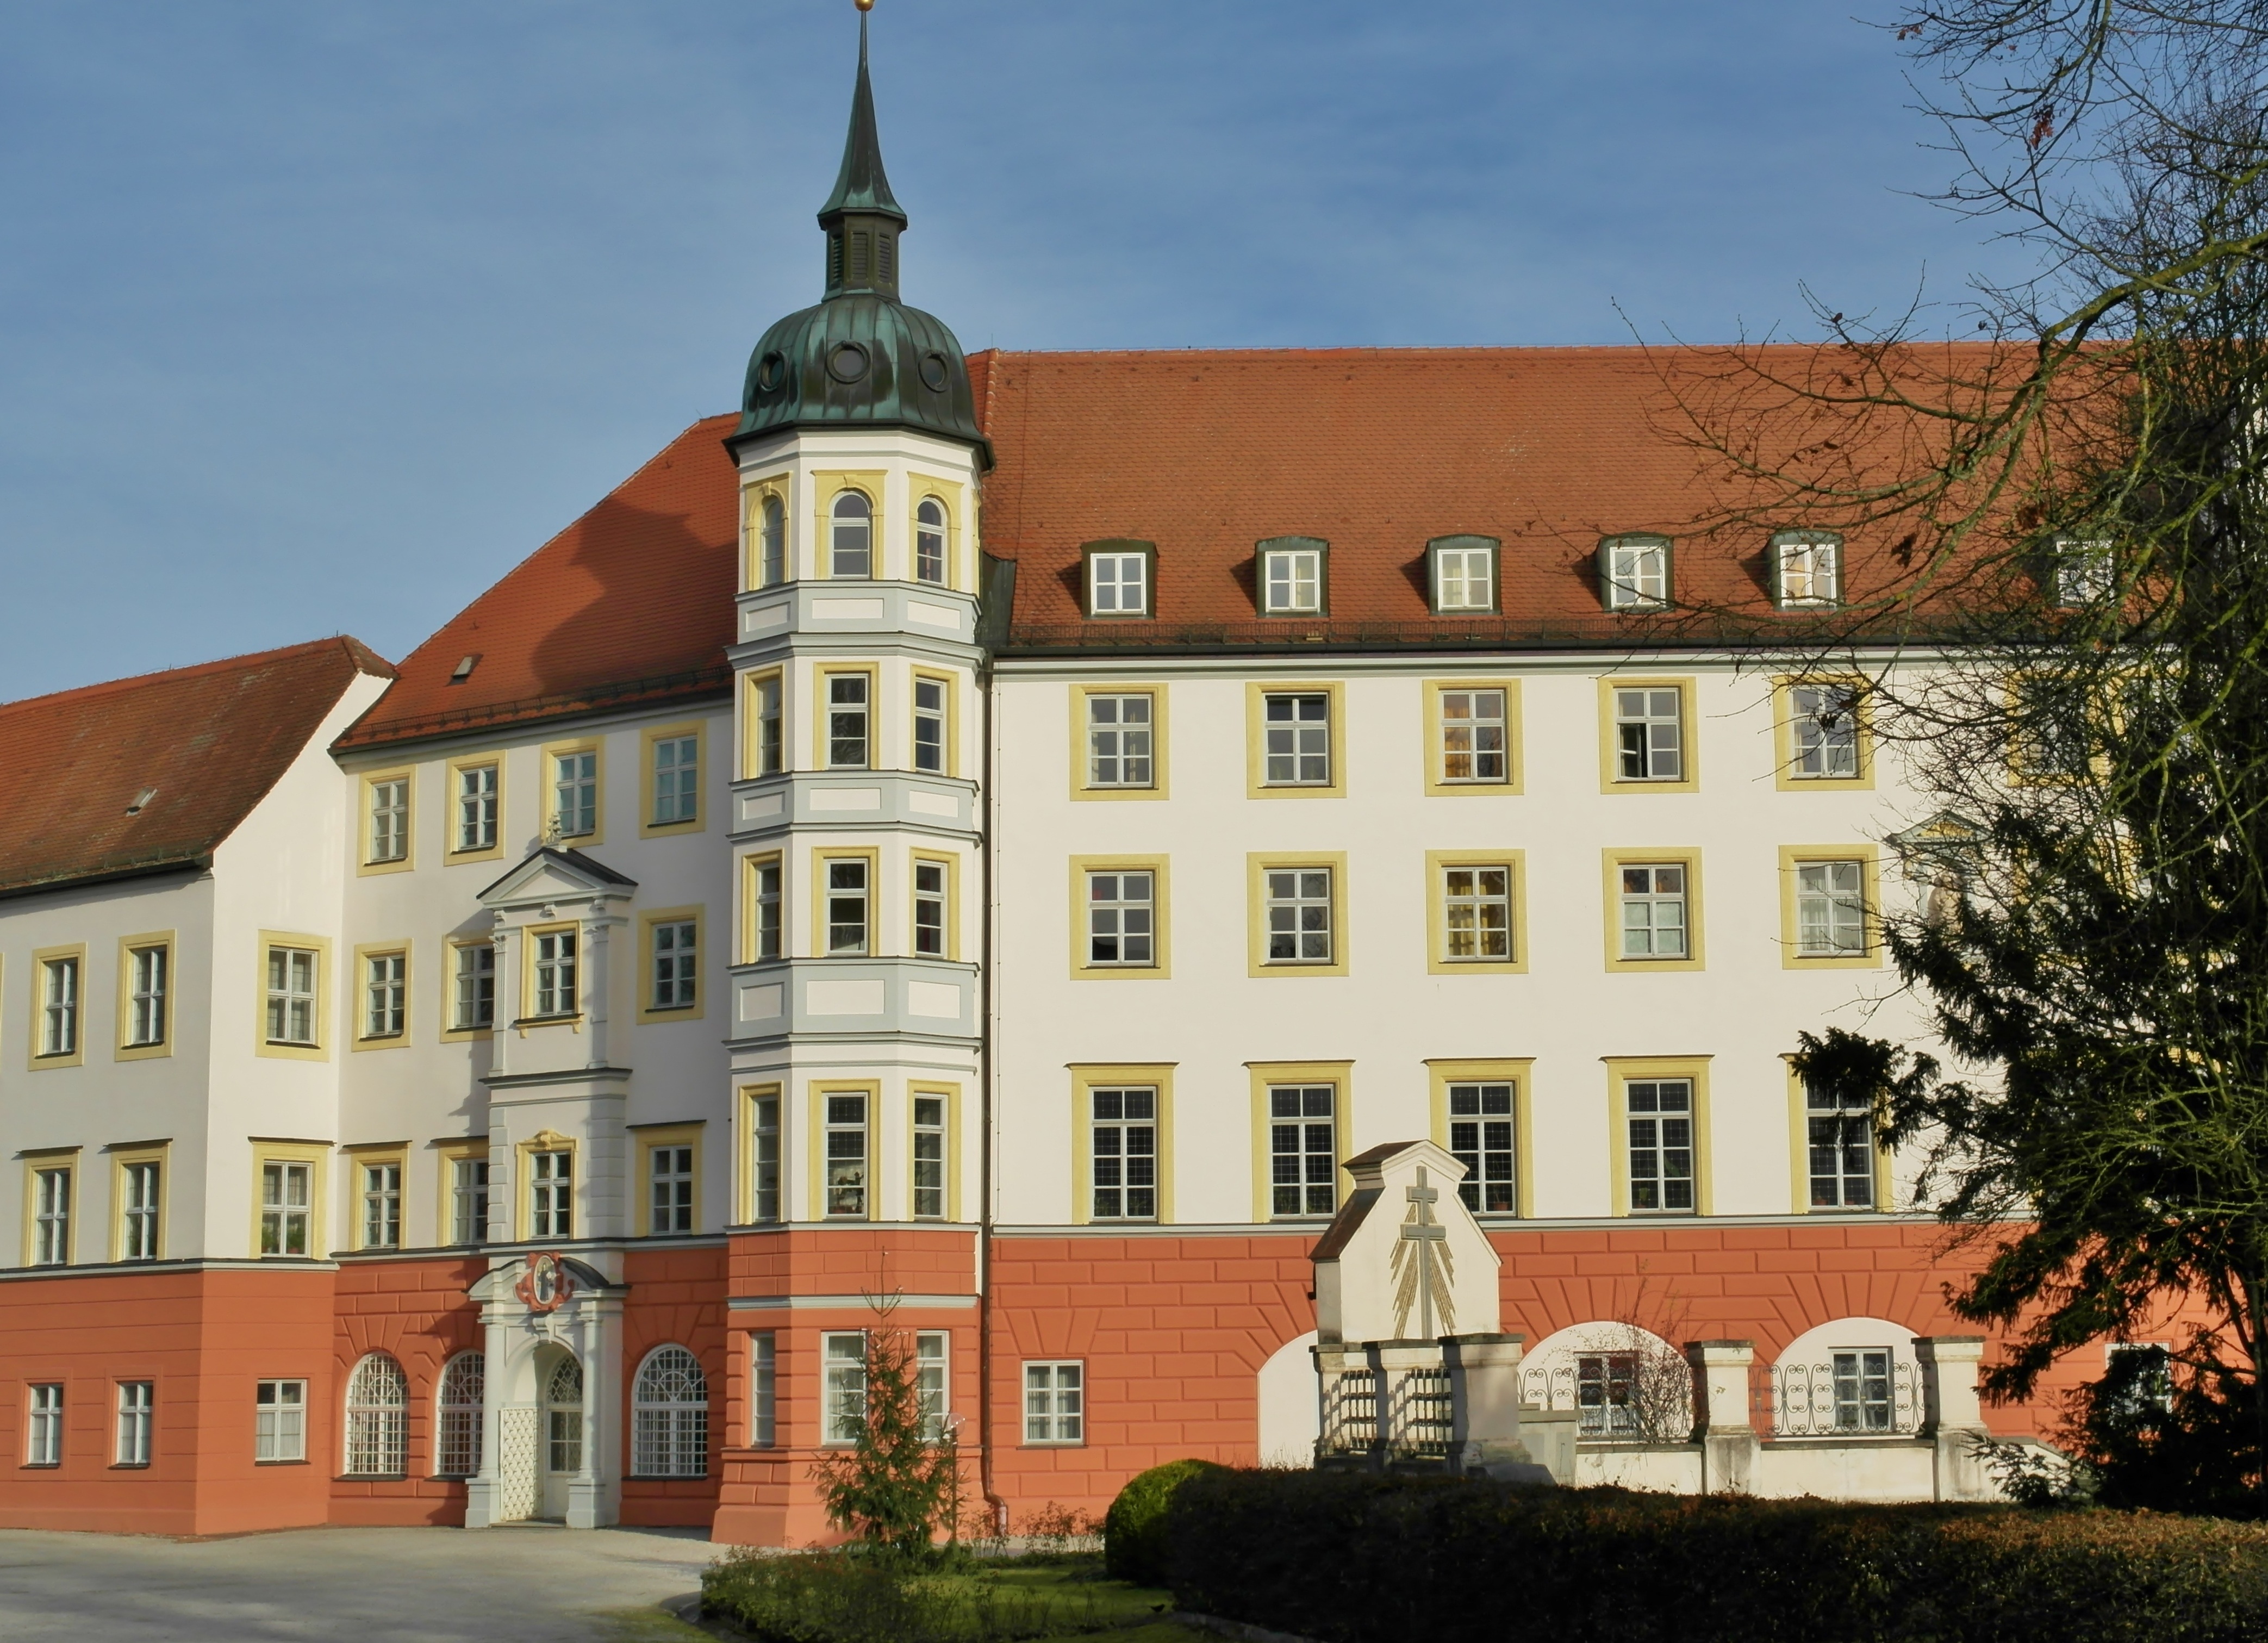
architecture, house, building, chateau, palace, religion, facade, property, places of interest, monastery, bavaria, basilica, estate, architectural style, historically, neighbourhood, manor house, upper bavaria, stately home, benedictine, benedictine monastery, almshouse, scheyern, the house of wittelsbach